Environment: real
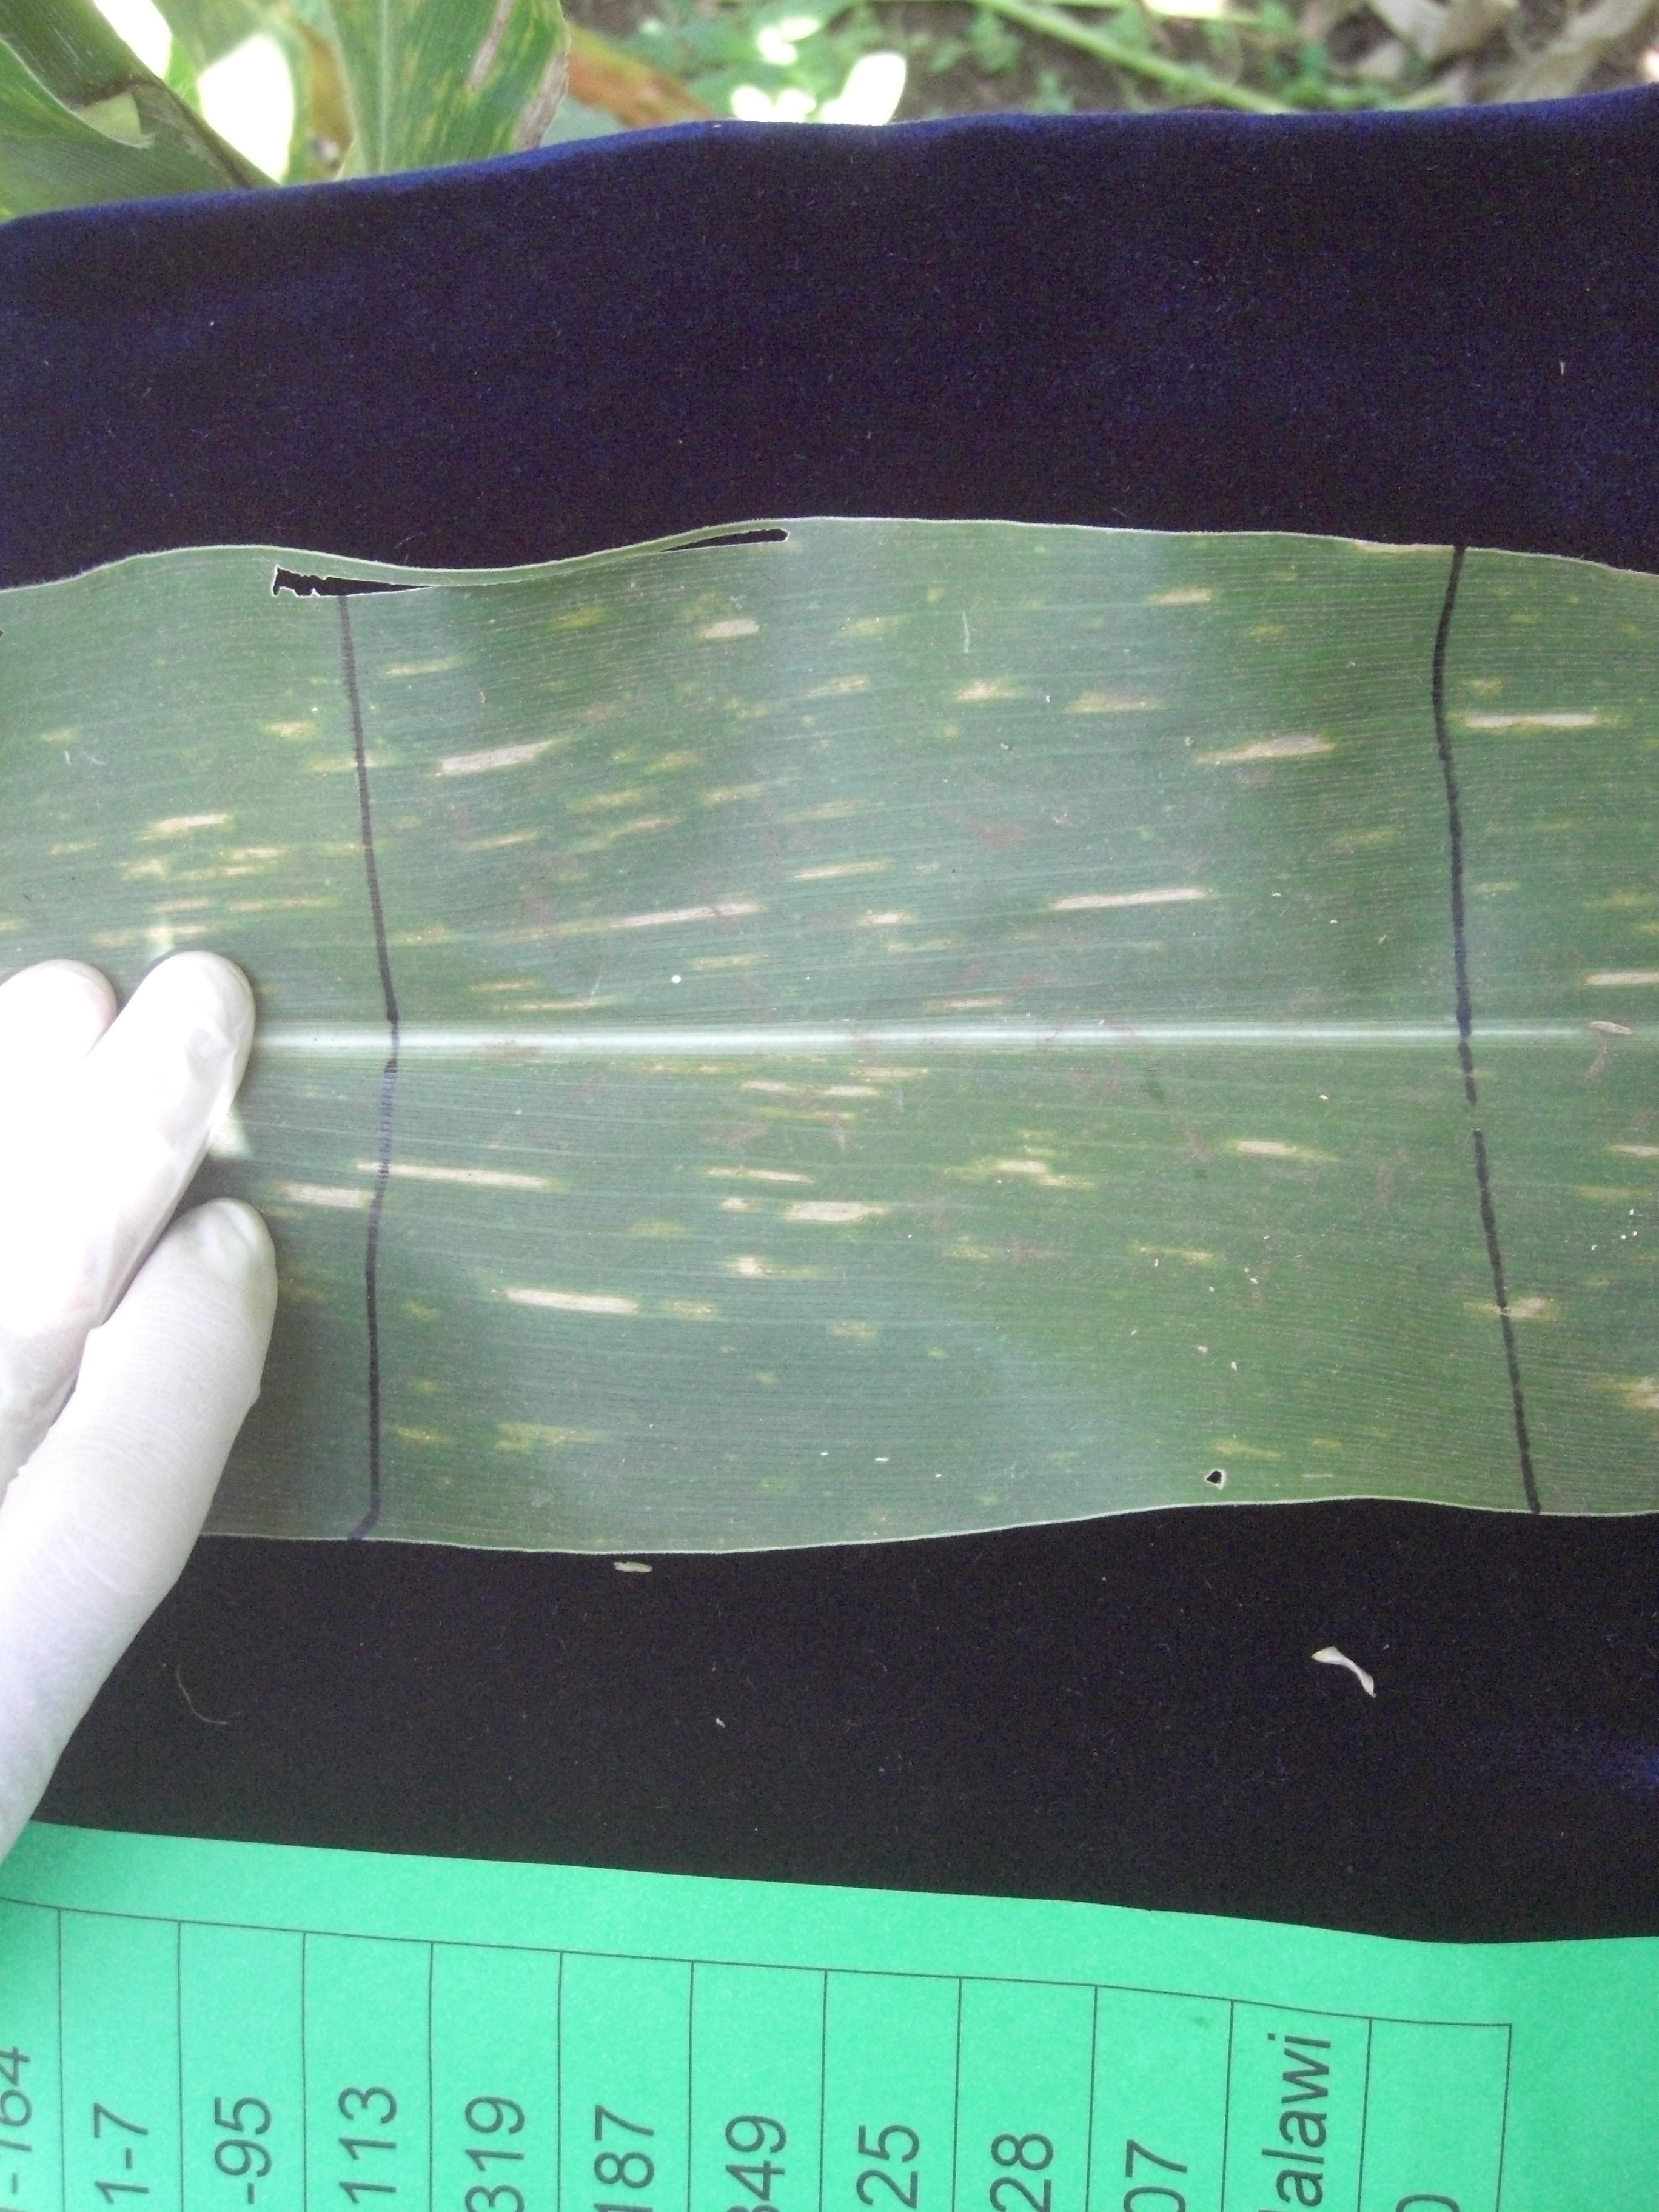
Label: gray_leaf_spot